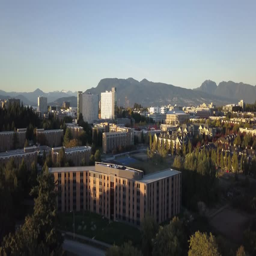
aerial view of the buildings in the city during a vibrant sunset .